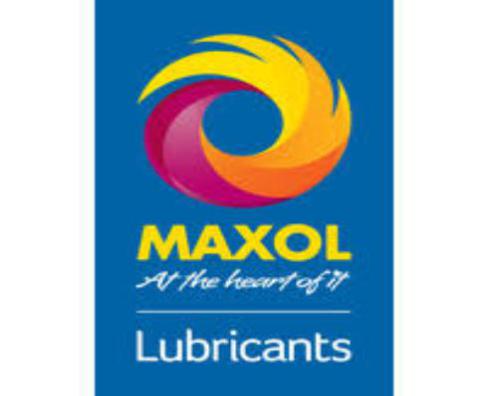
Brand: maxol
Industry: Others